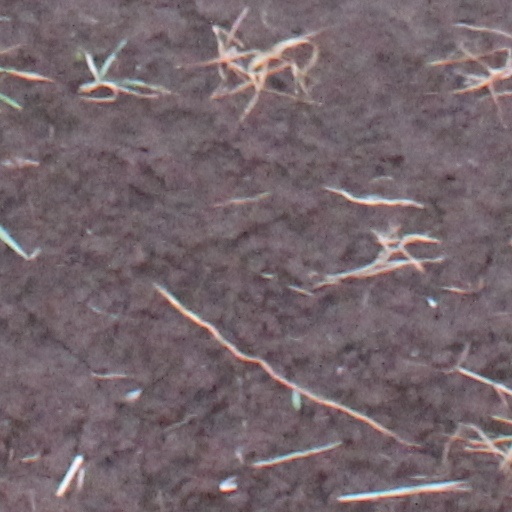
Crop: wheat